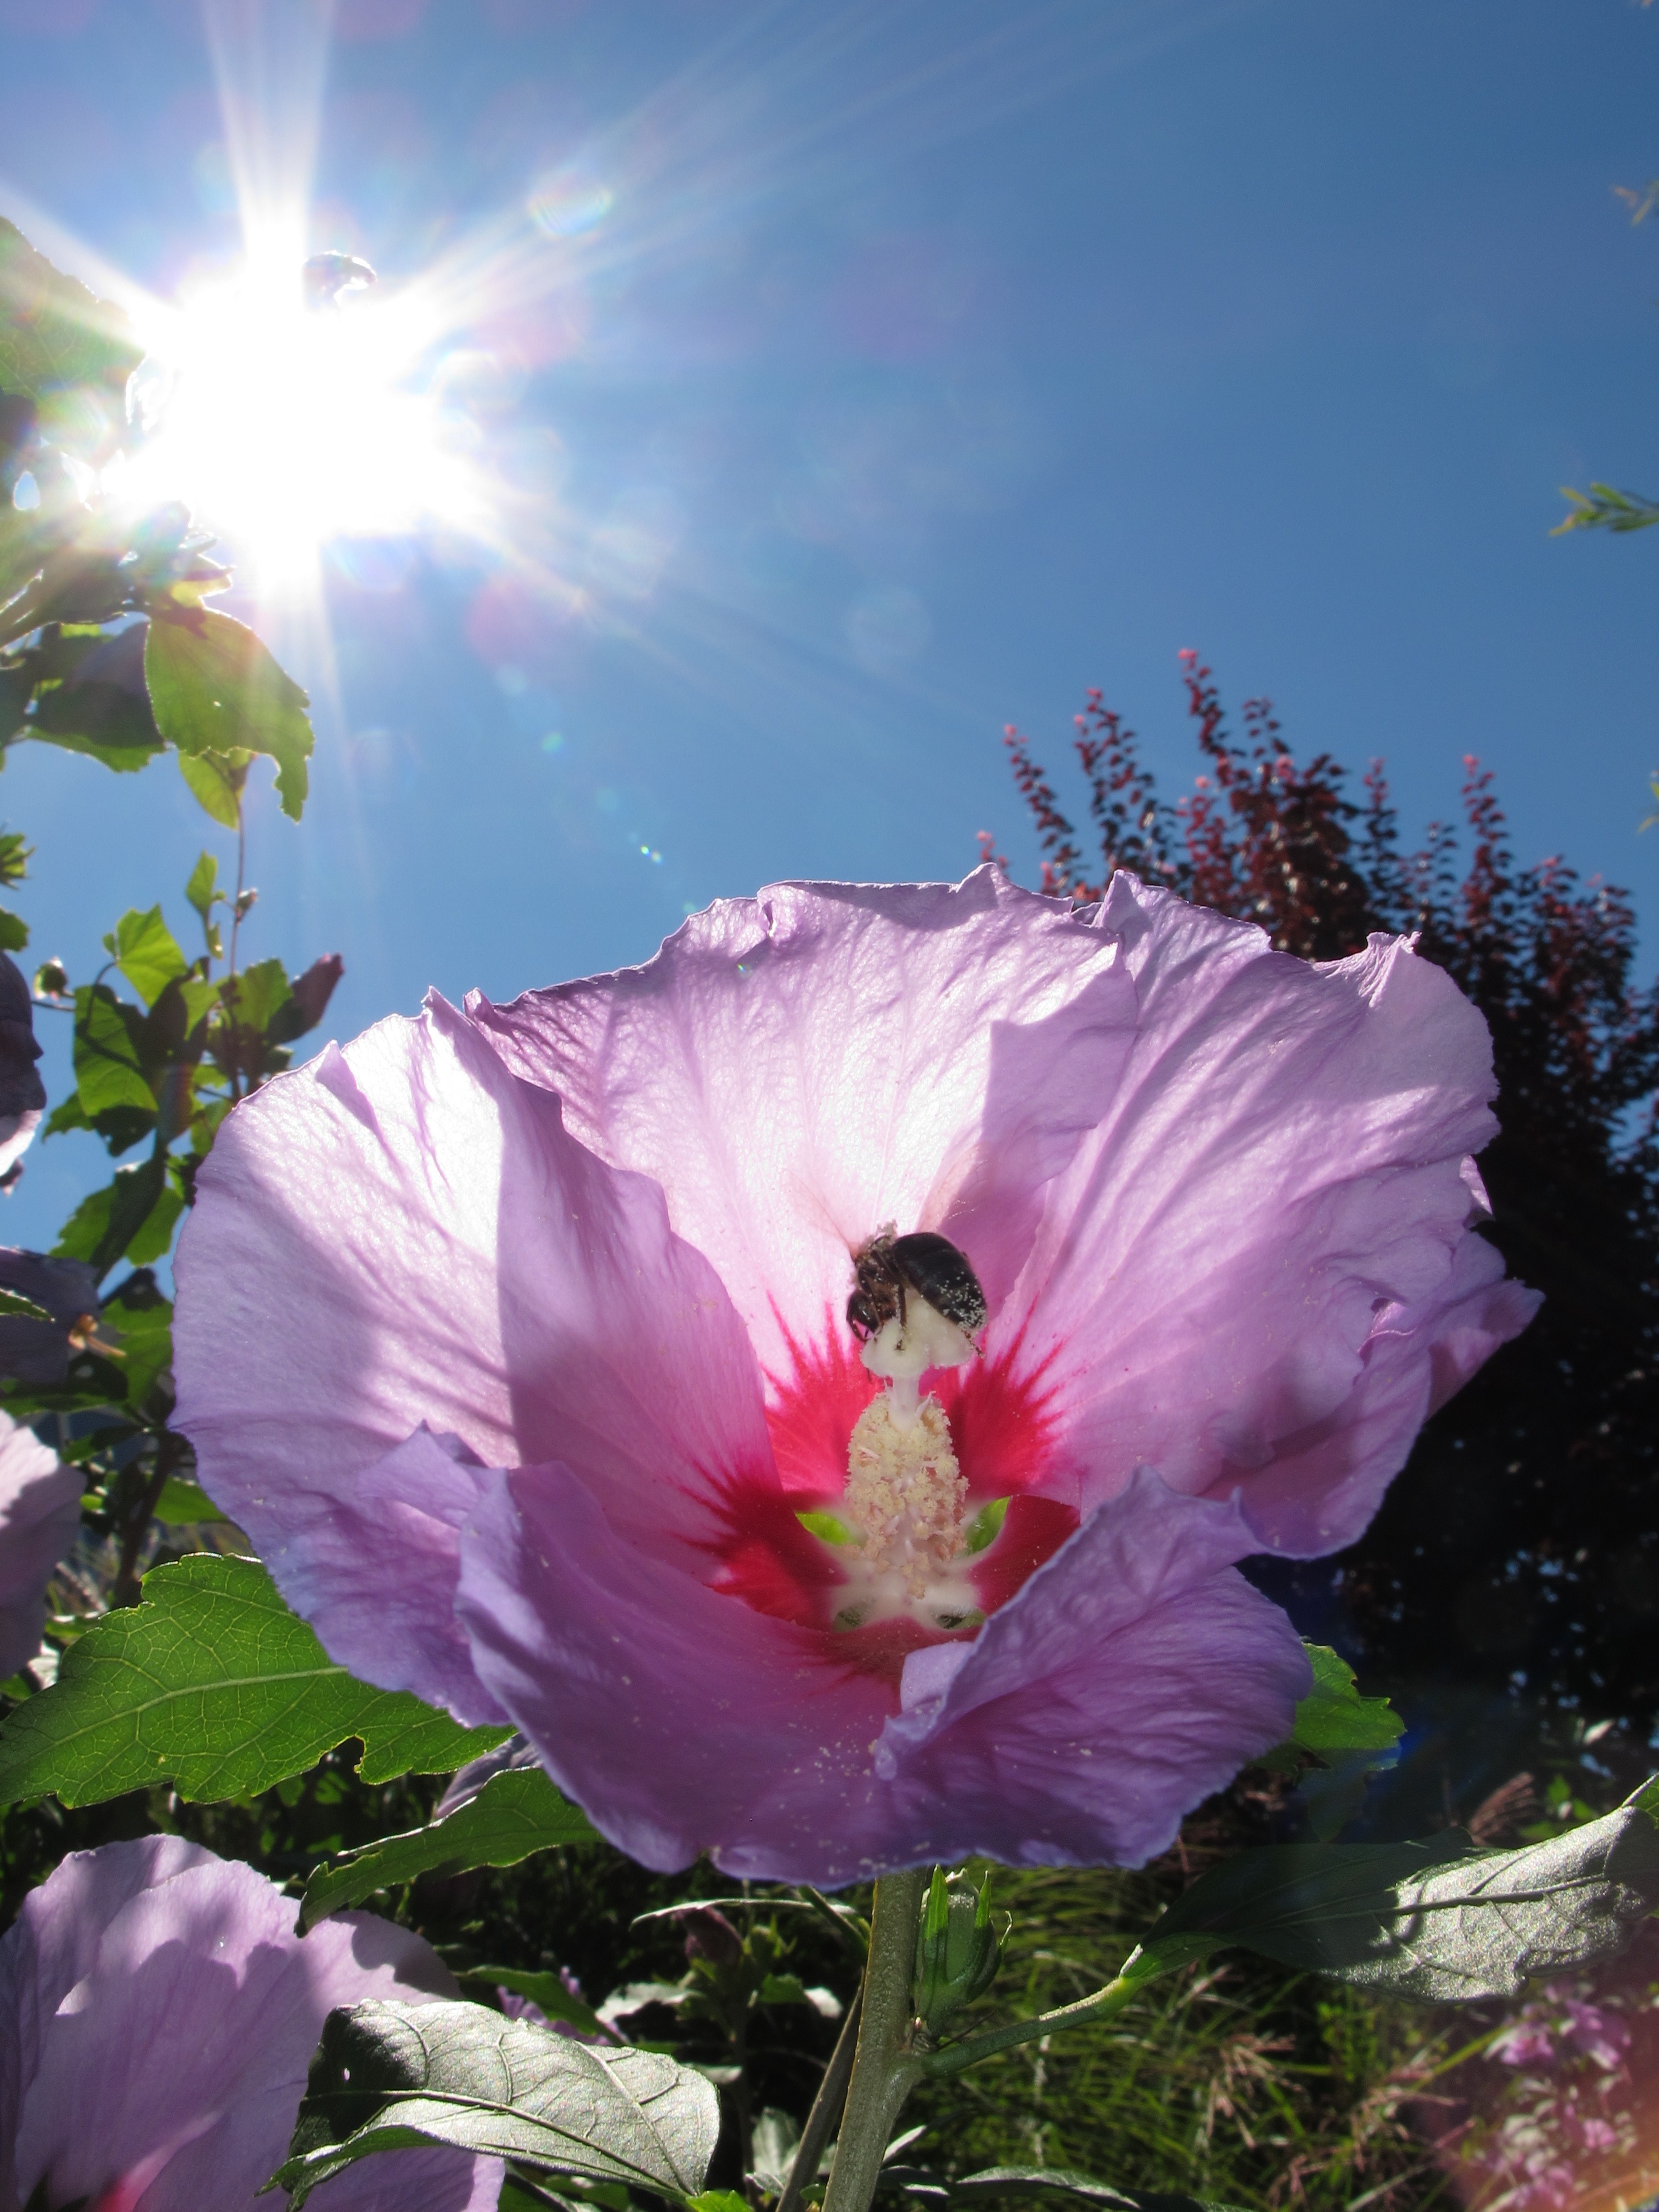
blossom, plant, sky, meadow, sunlight, flower, petal, bloom, summer, pollen, spring, pink, close, flora, wildflower, petals, pistil, bee, poppy, hibiscus, malvales, flowering plant, hibiscus flower, herbaceous plant, annual plant, plant stem, poppy family, mallow family